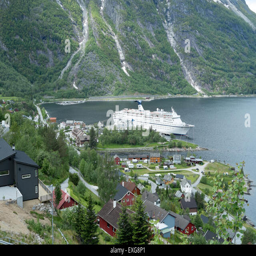
the village with the cruise ship in the harbour